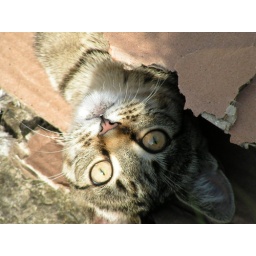
Angel the cat plays in a cardboard box